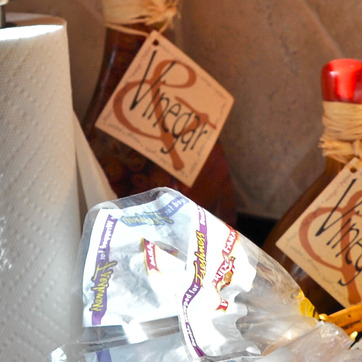
Material: paper